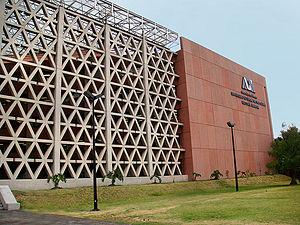
L'Université autonome métropolitaine connue sous son sigle d'UAM est une université publique mexicaine fondée en 1974 par décret de Luis Echeverría, président du Mexique à cette époque. Il dispose de cinq unités scolaires situés dans Mexico et son aire urbaine. Ces unités sont Azcapotzalco, Cuajimalpa, Iztapalapa, Lerma et Xochimilco.